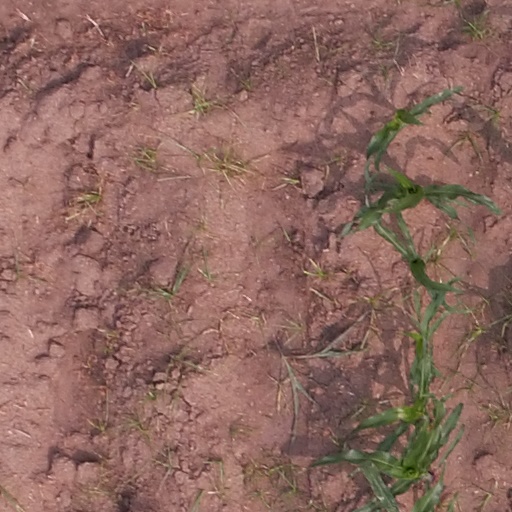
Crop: maize; corn